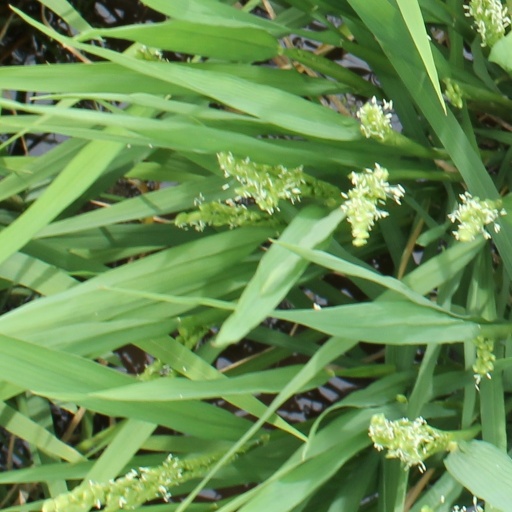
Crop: rice